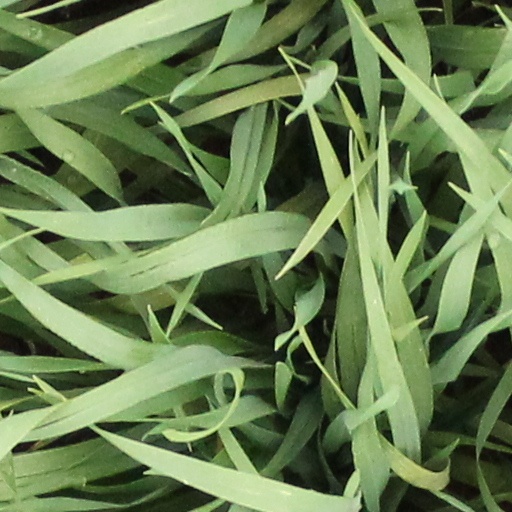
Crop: wheat